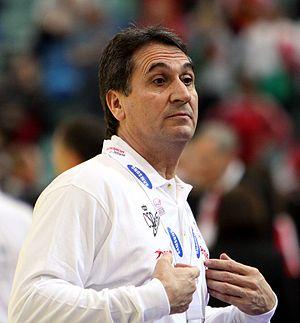
Valero Rivera López, né le 14 février 1953 à Saragosse, est un ancien joueur et entraîneur de handball espagnol. Successivement junior, joueur puis entraîneur du FC Barcelone entre 1966 et 2003, il possède l'un des palmarès les plus fournis de l'histoire du handball avec plus de 50 titres dont douze Coupes d'Europe et quinze championnats d'Espagne.